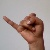
The image shows a hand gesture representing the letter 'J' in Indian Sign Language.